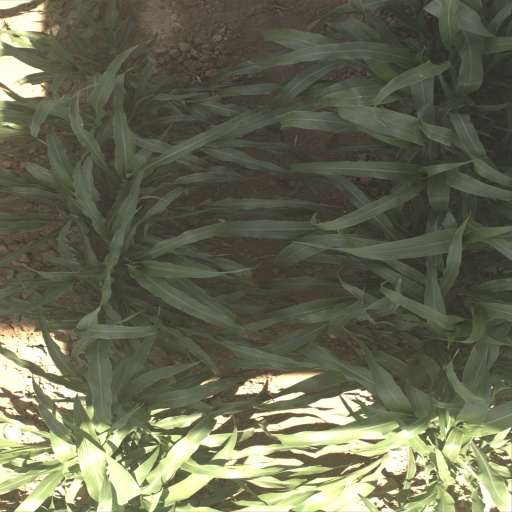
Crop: sorghum